Southwest Cay

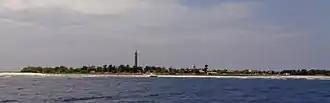

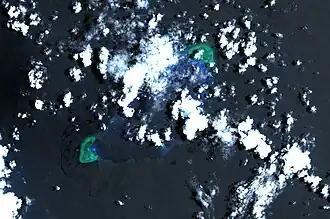
Landsat 7 image (2000)

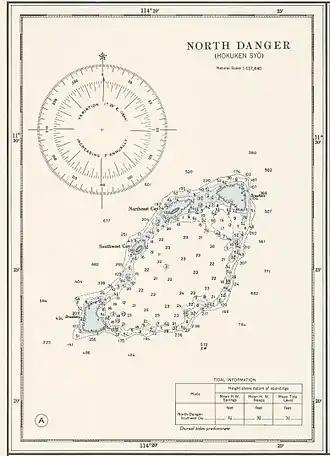
Nautical chart (1911)

Southwest Cay, also known as ; Pugad Island; Mandarin , is an island on the northwestern edge of the Spratly Islands in the South China Sea. It is part of the atoll North Danger Reef, and just southwest of Northeast Cay. With an area of , it is the sixth largest of the naturally occurring Spratly Islands, and the second largest of the Vietnamese-occupied islands. Southwest Cay has the archipelago's highest point, at 4 meters above sea level. It was once a breeding place for birds, and was covered with trees and guano; export of guano had been carried out "on a considerable scale".